Serenity (2005 film)

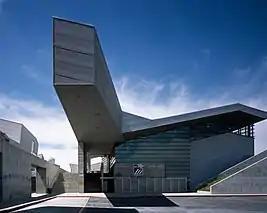
Diamond Ranch High School served as the location of the planet Miranda.

Principal photography for "Serenity" was originally estimated to require 80 days, lasting a typical 12 to 14 hours each, with a budget of over $100 million. Unwilling to approve of such a large budget, Universal Studios wished to shoot abroad to minimize production costs. However, Whedon, reluctant to uproot his family, insisted that filming take place locally and maintained that it was possible for a local production to cost fewer days and less than half the expected budget. On March 2, 2004, the film was greenlit for production with a budget of under $40 million. At the project's completion, the film spent $39 million, considered low for a science fiction action film featuring heavy special effects.